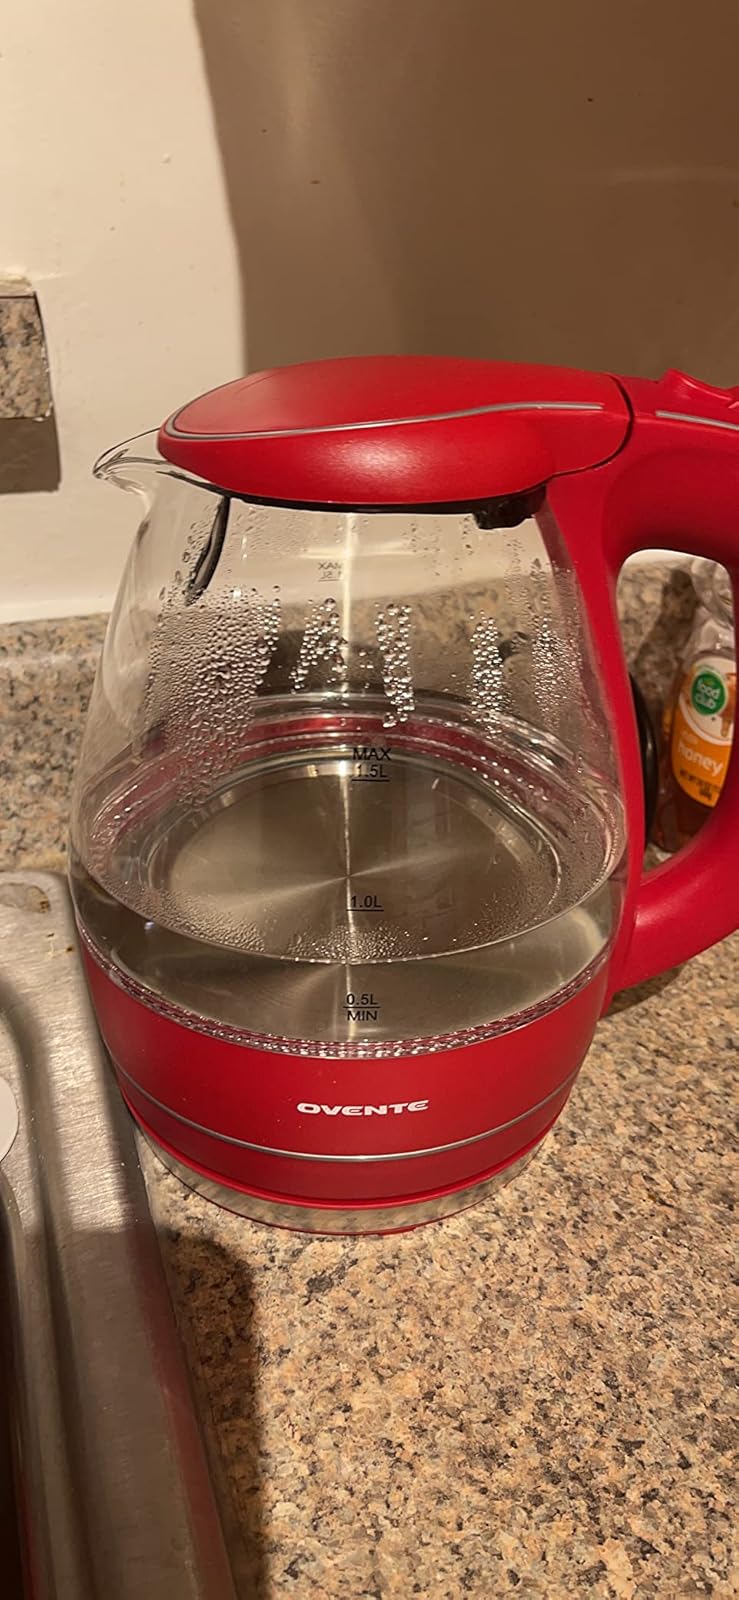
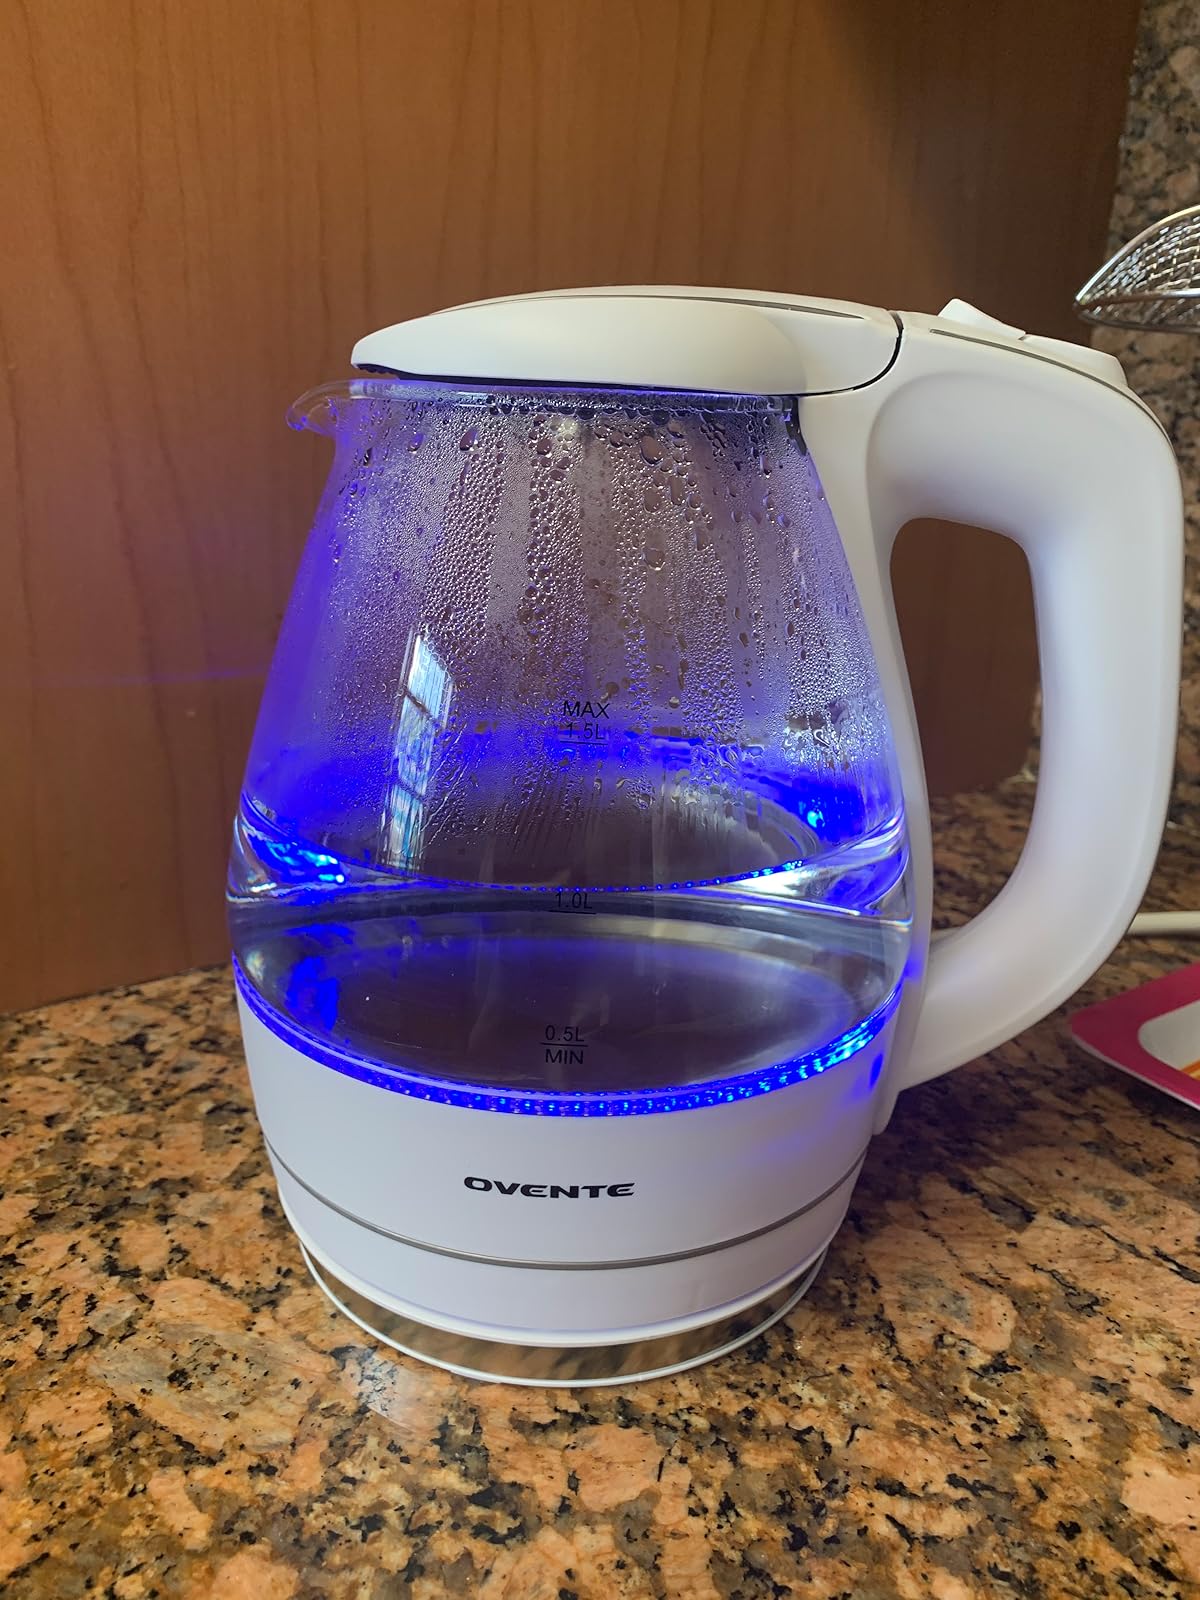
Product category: items_kettle
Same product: no